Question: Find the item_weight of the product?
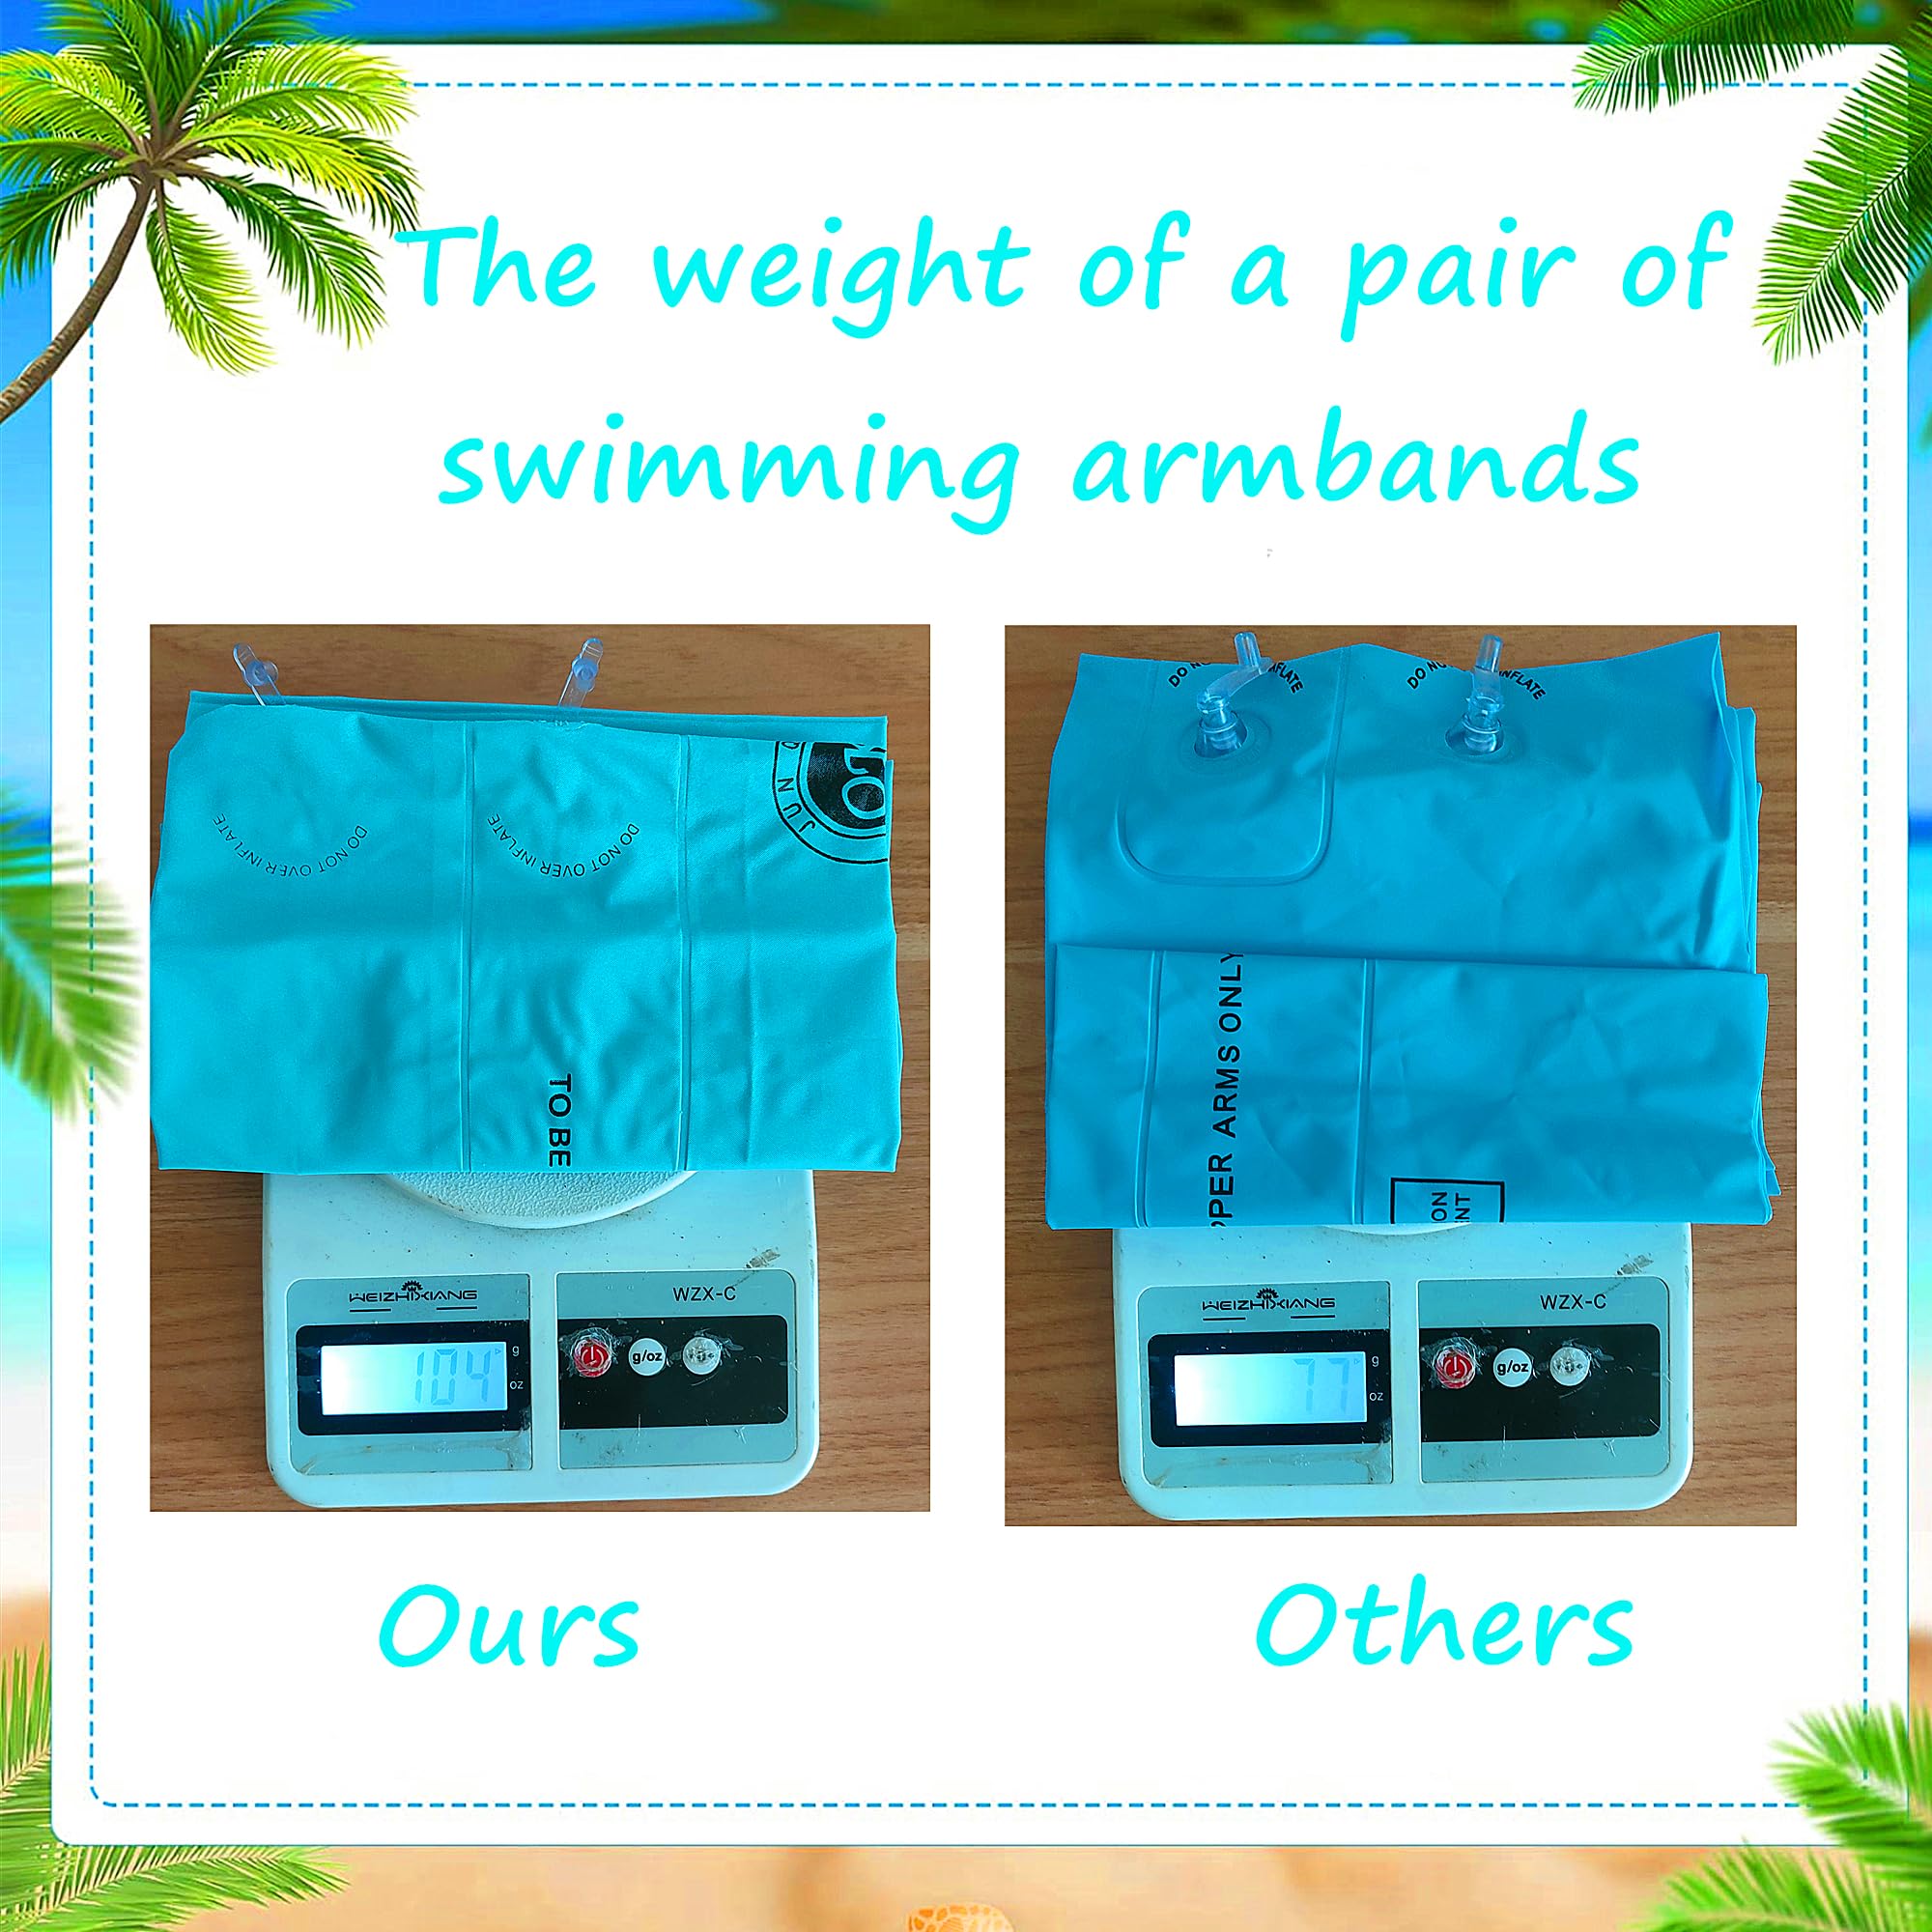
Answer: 104.0 ounce